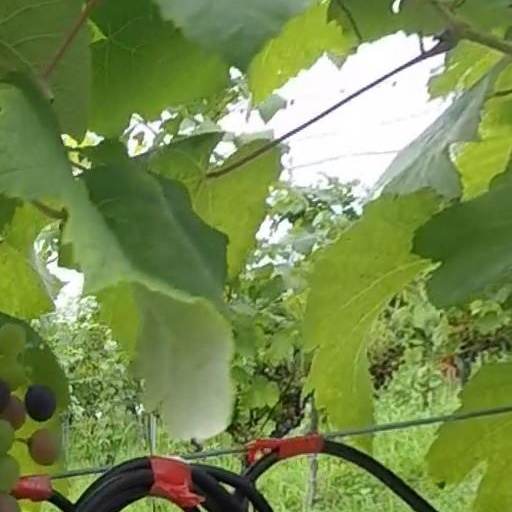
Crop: grape